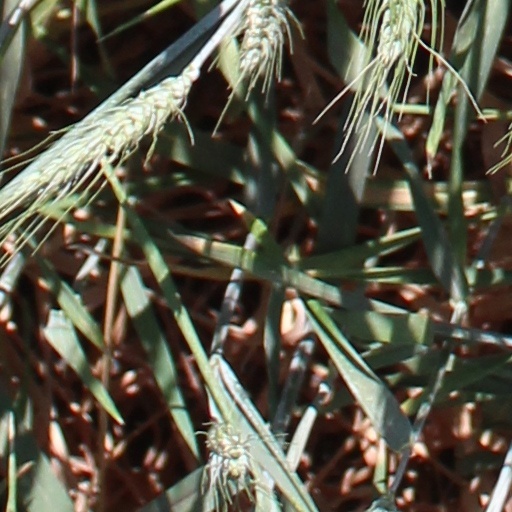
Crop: wheat